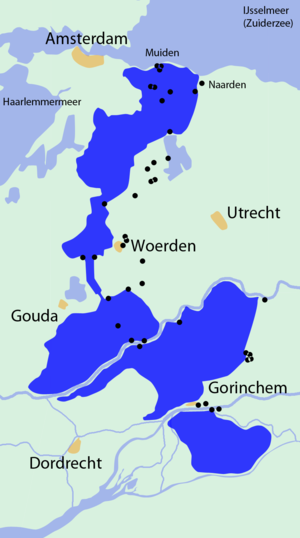
Den hollandske vandlinje / Første (gamle) hollandske vandlinje
Den gamle vandlinje
Den Hollandske vandlinje er en række af forsvarsanlæg knyttet til kanaler og floder i Nederlandene planlagt af Morits af Nederlandene først i det 17. århundrede og anlagt af hans halvbror Hendrik. Ved oversvømmelse via kanaler og floder kunne hele anlægget stort set afskære hjertet af de Forenede Nederlande og efterlade det som en ø, adskilt fra kontinentet.